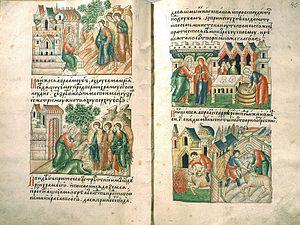
La Chronique illustrée d'Ivan le Terrible, ou Chronique aux visages, ou Livre du tsar est un recueil d'annales des événements de l'histoire générale et plus particulièrement russe, rédigé dans les années 60 et 70 du XVIᵉ siècle, vraisemblablement entre 1568 et 1576 pour la bibliothèque du tsar, en un seul exemplaire. L'adjectif « лицевой », du mot russe visage, indique qu'elle est illustrée.